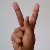
The image shows a hand gesture representing the letter 'K' in Indian Sign Language.